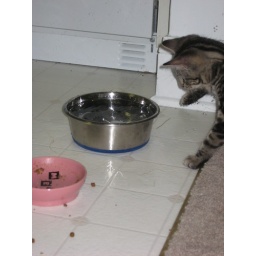
ice cubes in the water bowl = funtimes